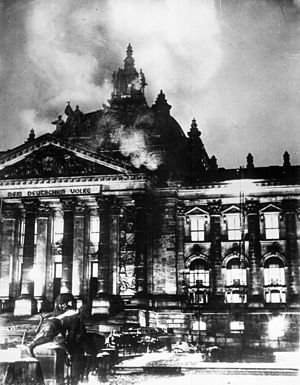
Rigsdagsbranden
Brandfolk forsøger at slukke branden
Rigsdagsbranden blev en vigtig begivenhed i etableringen af Nazi-Tyskland. Den begyndte den 27. februar 1933 – blot en uge før valget til rigsdagen.